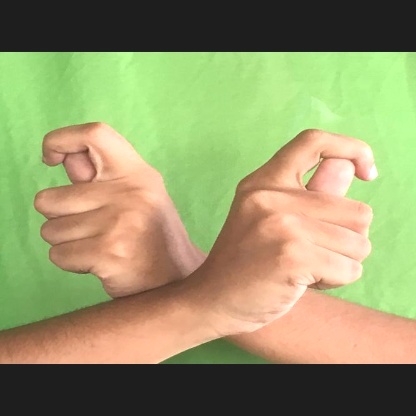
Mudra: Berunda